History of Thailand (1973–2001)

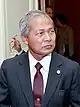
Prem Tinsulanonda, Prime Minister of Thailand from 1980 to 1988

The events of October 1973 amounted to a revolution in Thai politics. For the first time the urban middle class, led by the students, had challenged the ruling junta, and had gained the apparent blessing of King Bhumibol Adulyadej for a transition to democracy. The leaders of the junta were forced to step down; they took refuge in the United States or Taiwan.